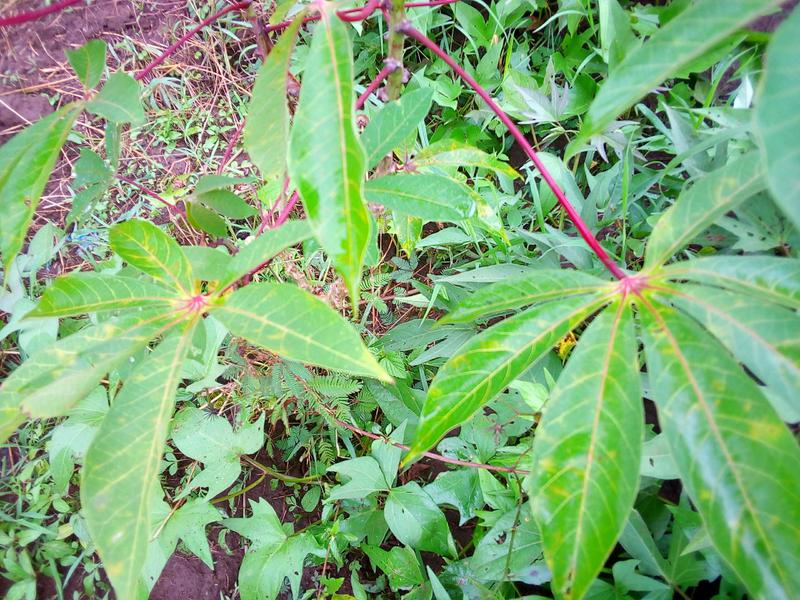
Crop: cassava
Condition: brown_streak_disease